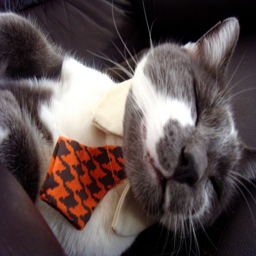
a cat is wearing a tiny orange tie
The cat wearing the his tie looks handome.
A cat dressed in a collar and tie.
A gray and white cat wearing an orange and black tie.
A gray and white cat has a tie on.